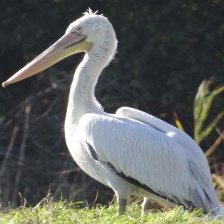
Species: DALMATIAN PELICAN
Scientific name: PELECANUS CRISPUS